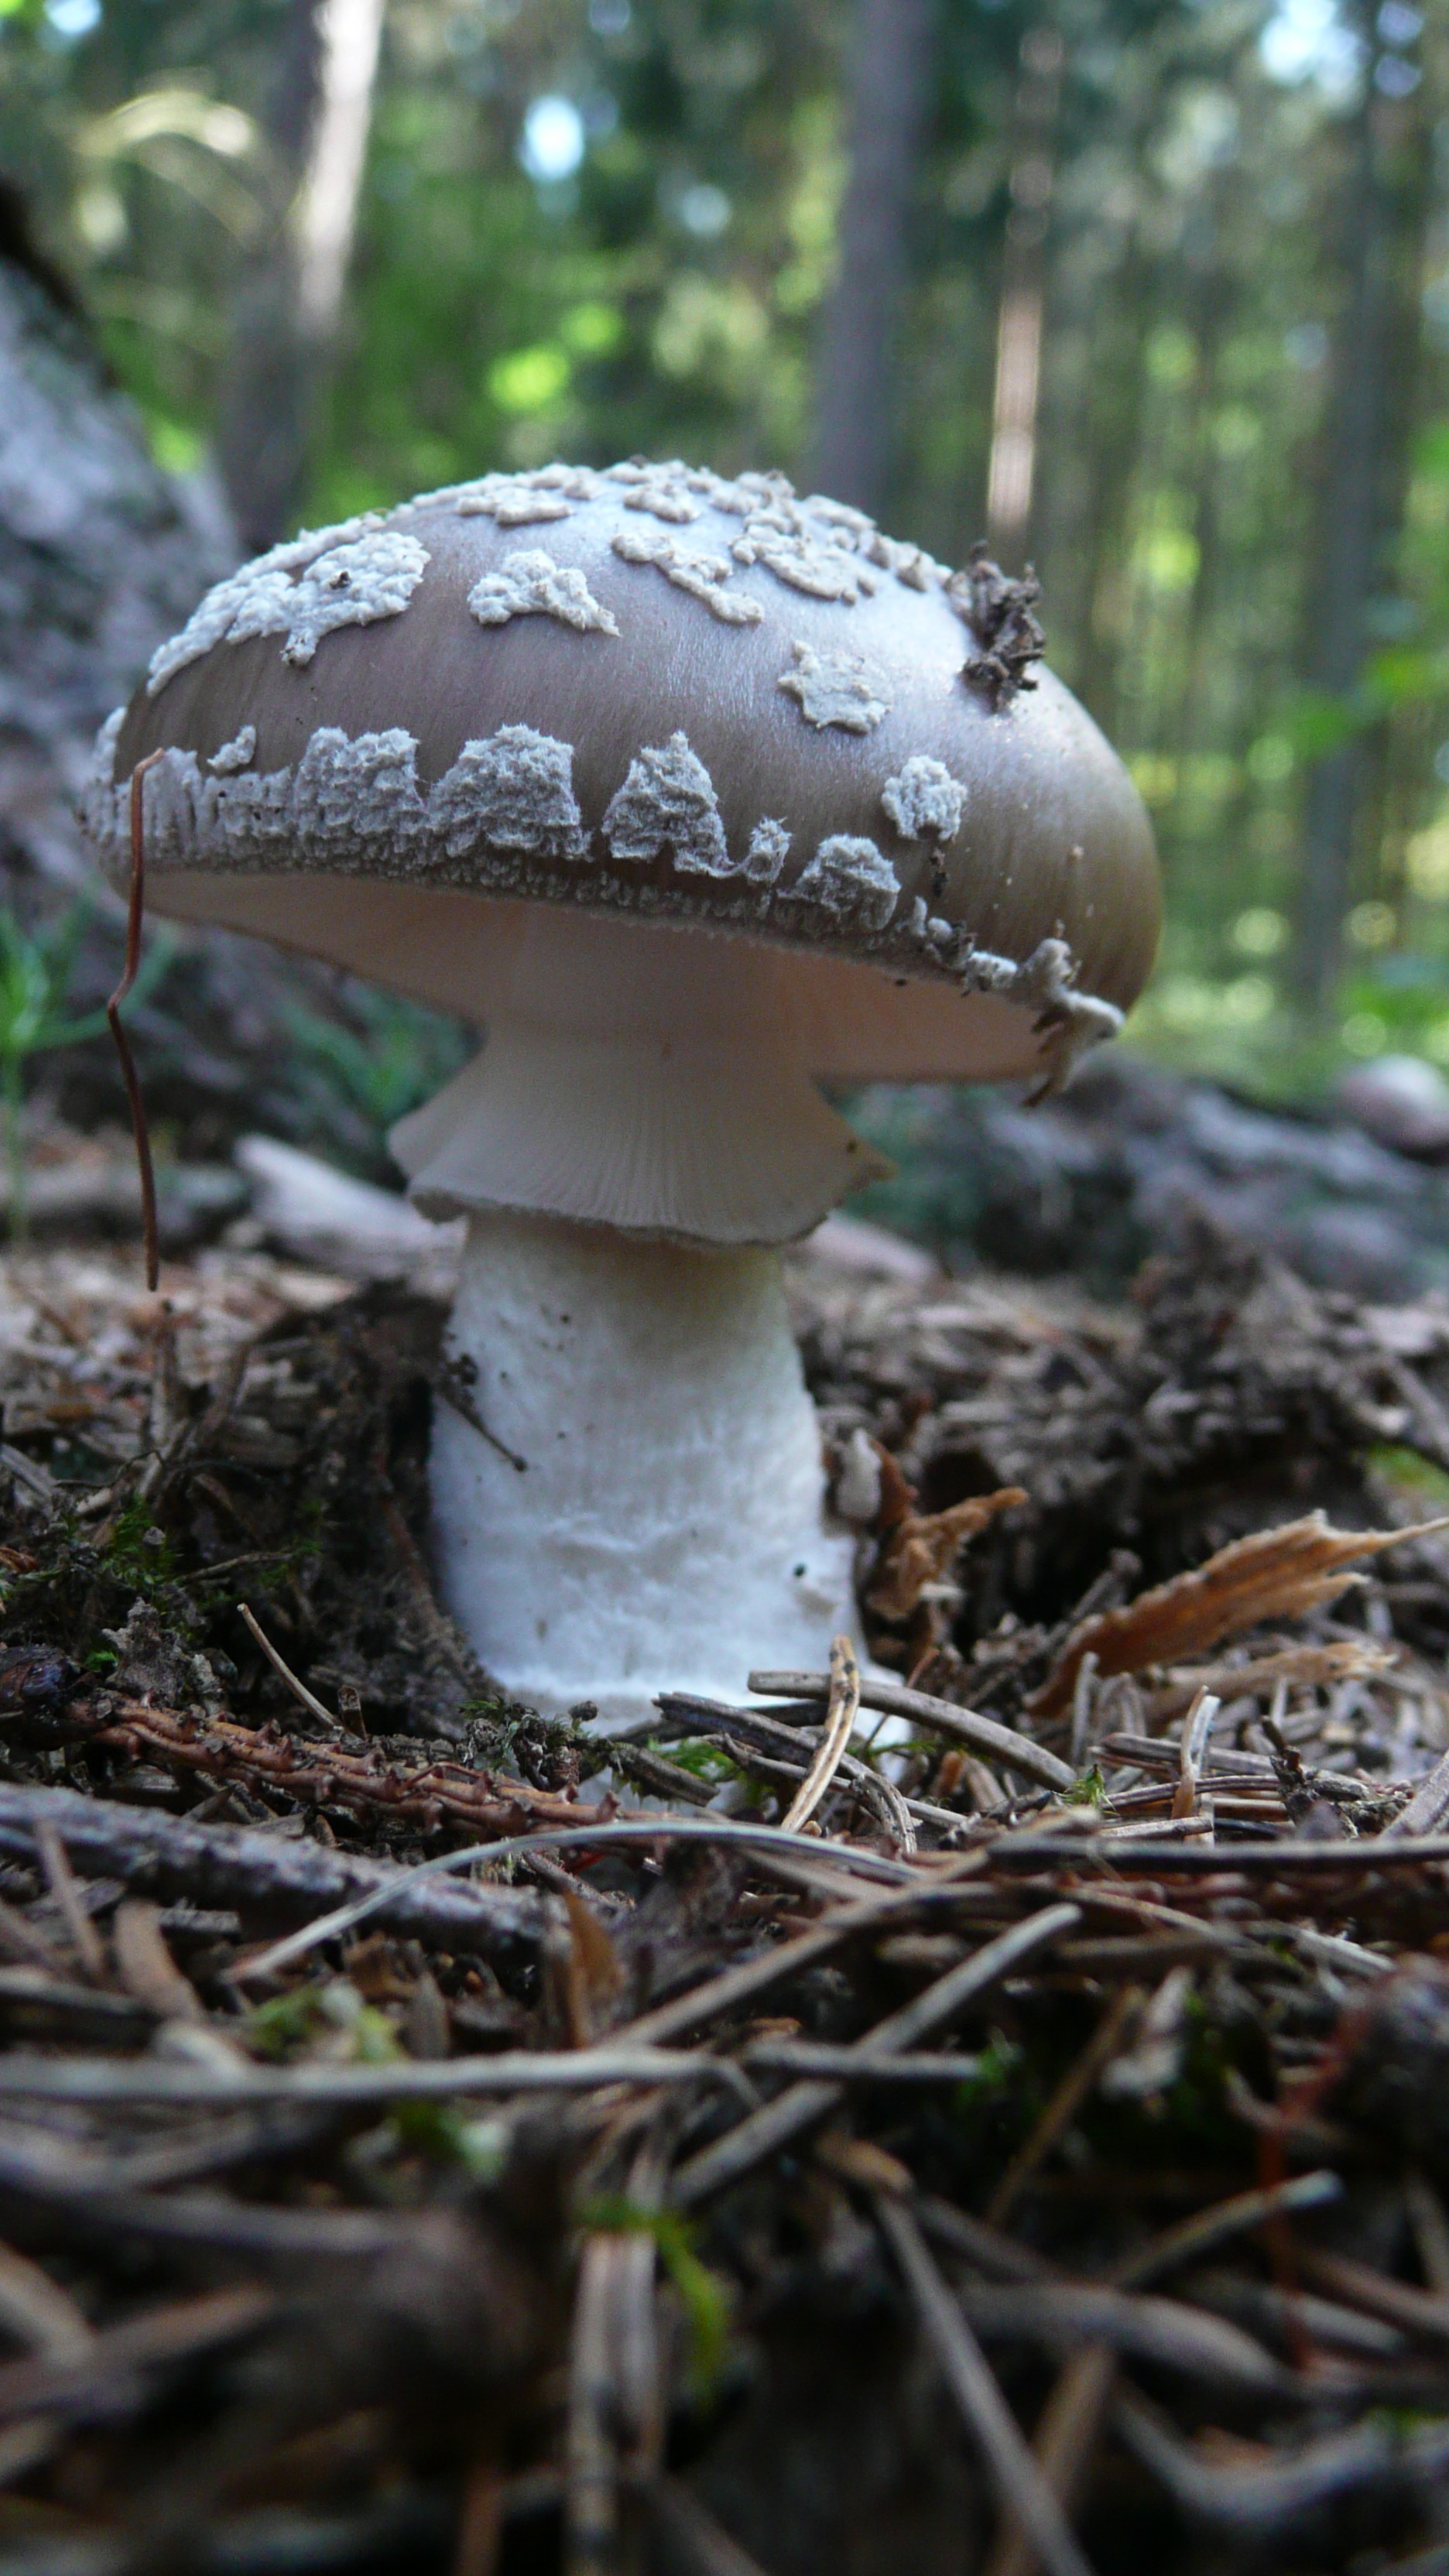
tree, nature, forest, macro, autumn, soil, botany, mushroom, toadstool, season, fungus, background, toxic, woodland, habitat, agaric, bolete, dangerous, agaricus, matsutake, oyster mushroom, edible mushroom, agaricomycetes, agaricaceae, champignon mushroom, penny bun